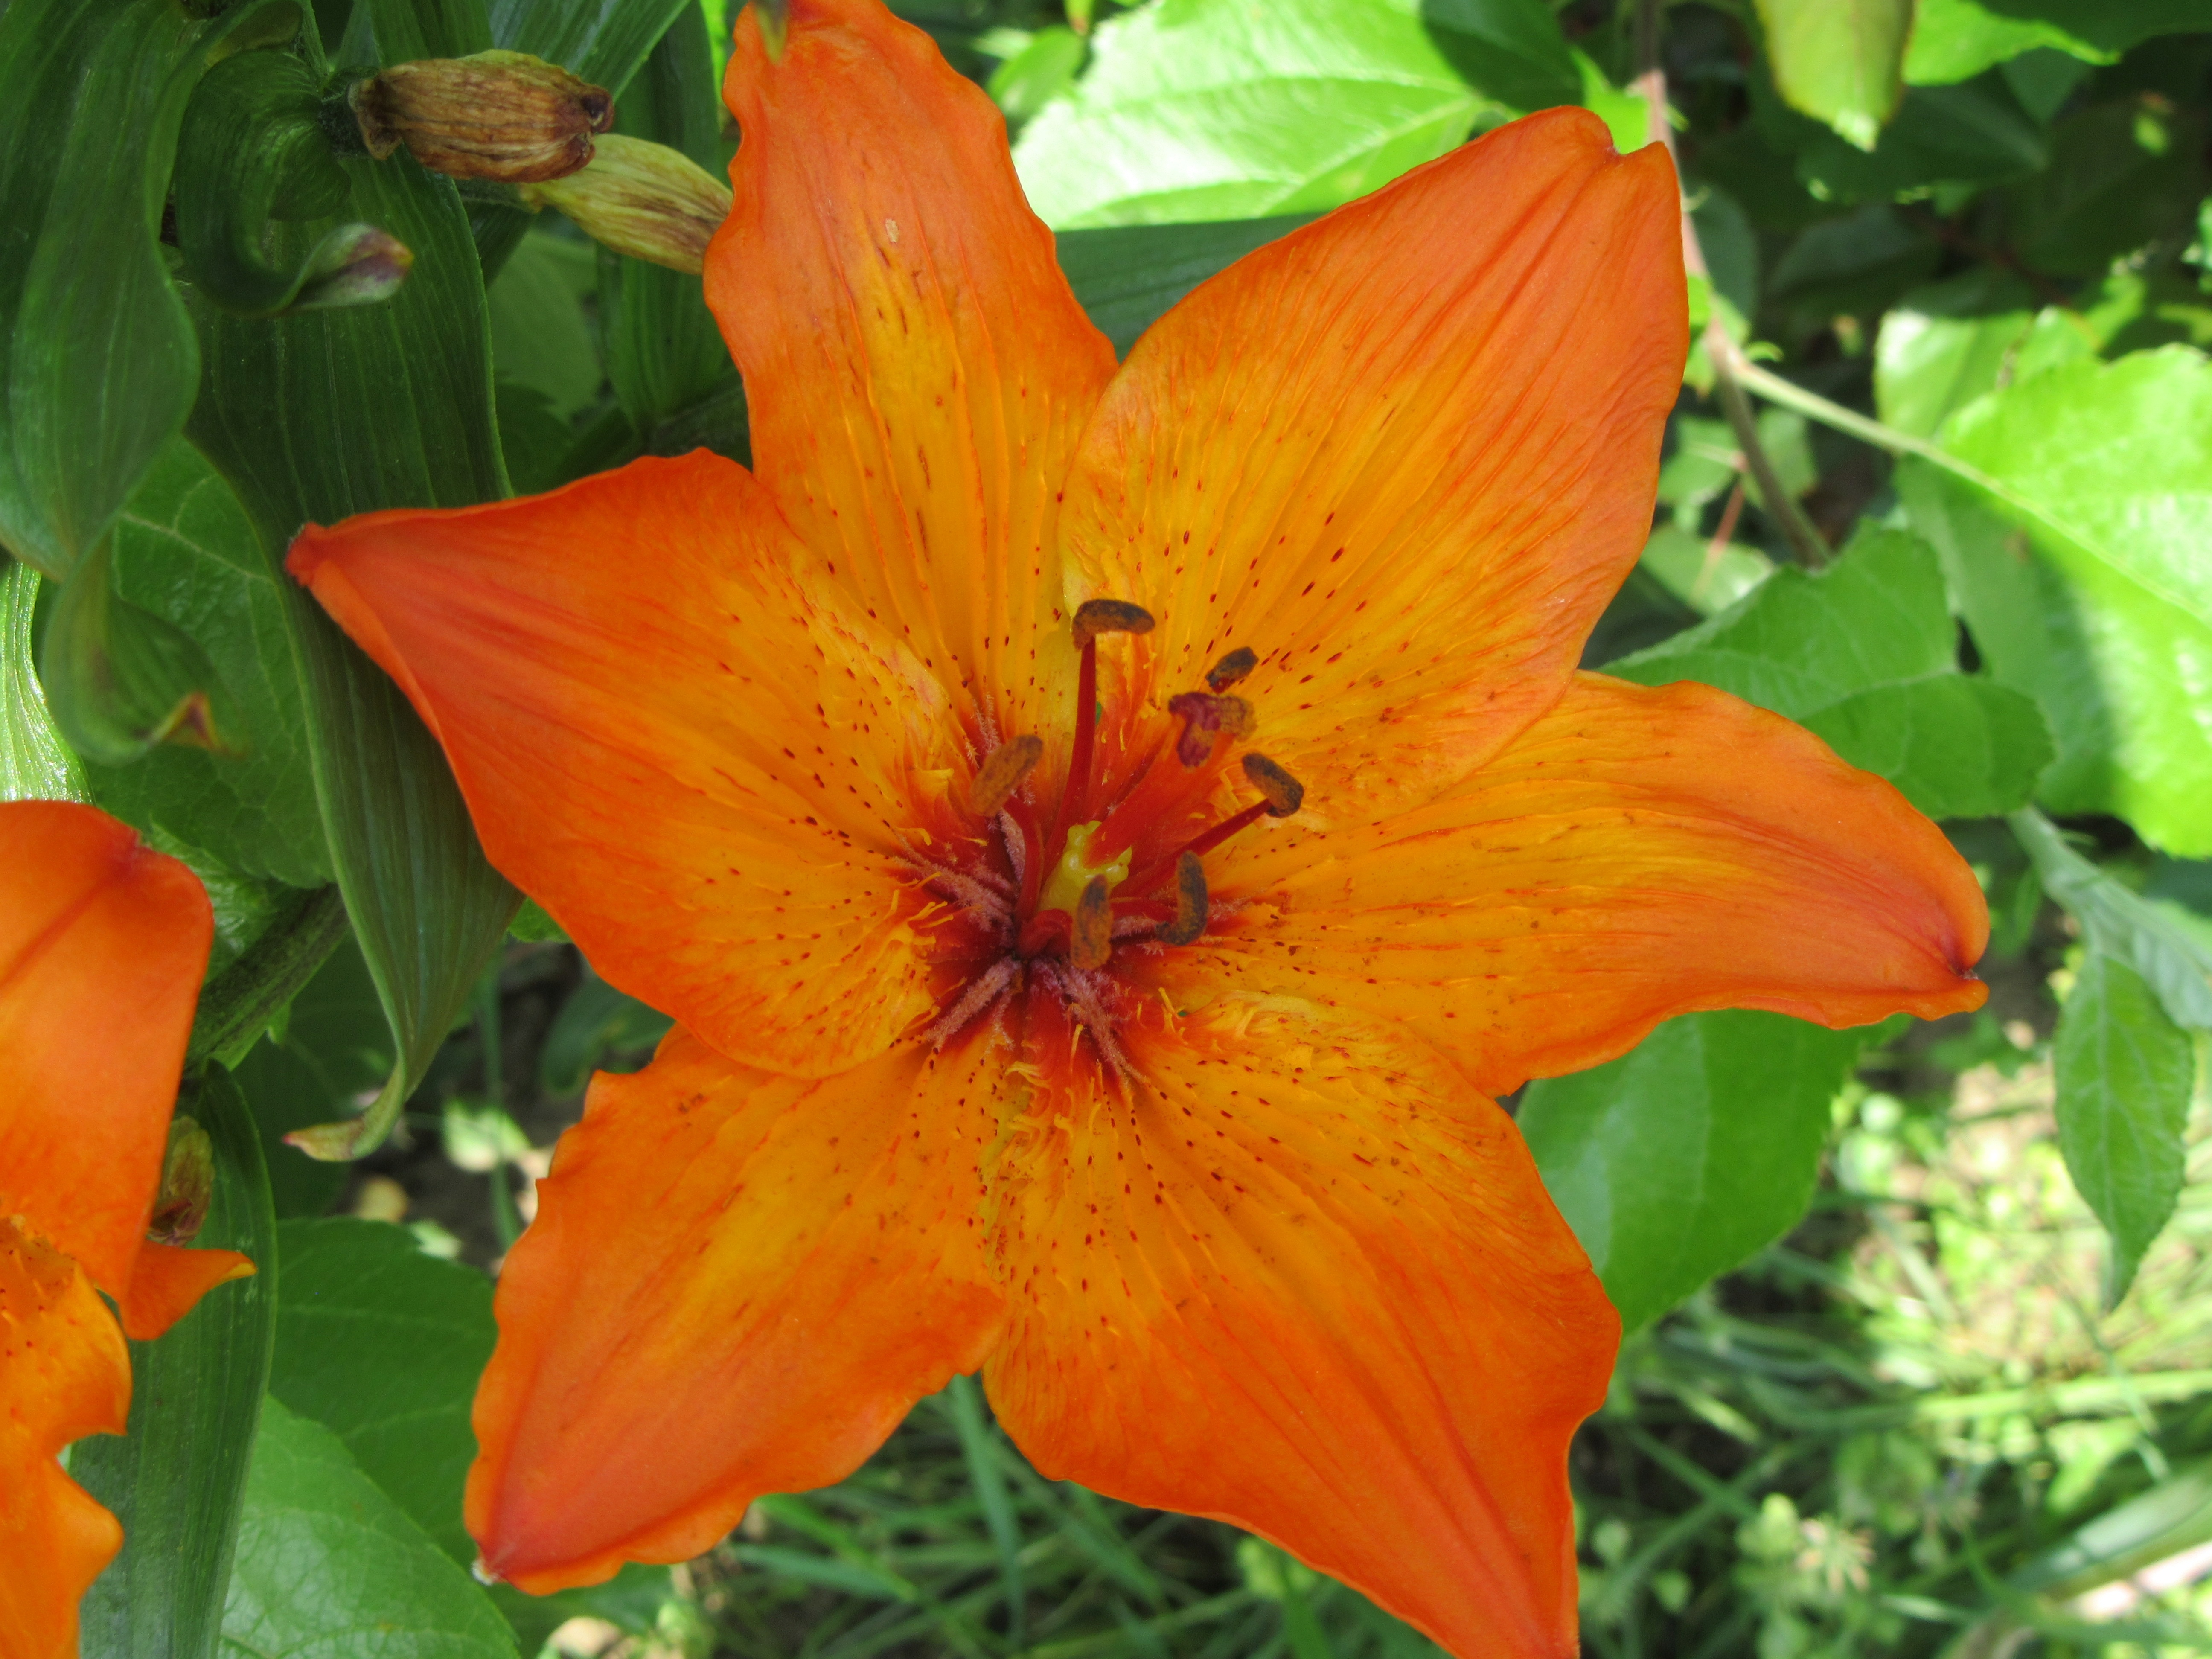
plant, leaf, flower, petal, orange, produce, botany, flora, lily, daylily, flowering plant, orange lily, land plant